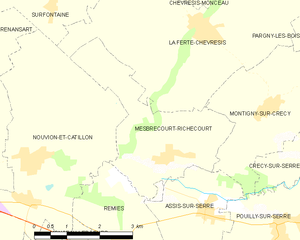
Carte des communes françaises: Mesbrecourt-Richecourt
Mesbrecourt-Richecourt est une commune française située dans le département de l'Aisne, en région Hauts-de-France.